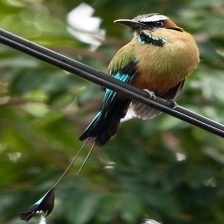
Species: TURQUOISE MOTMOT
Scientific name: EUMOMOTA SUPERCILIOSA